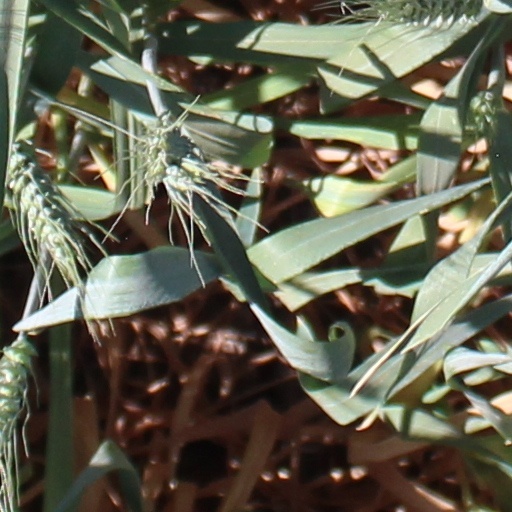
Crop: wheat